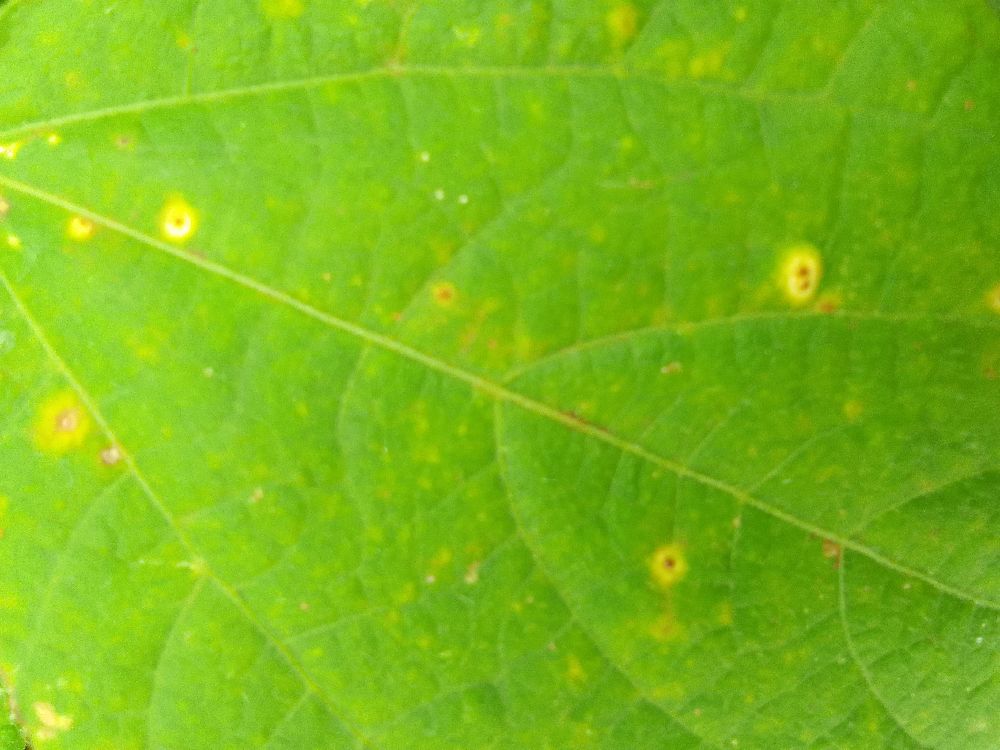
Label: rust